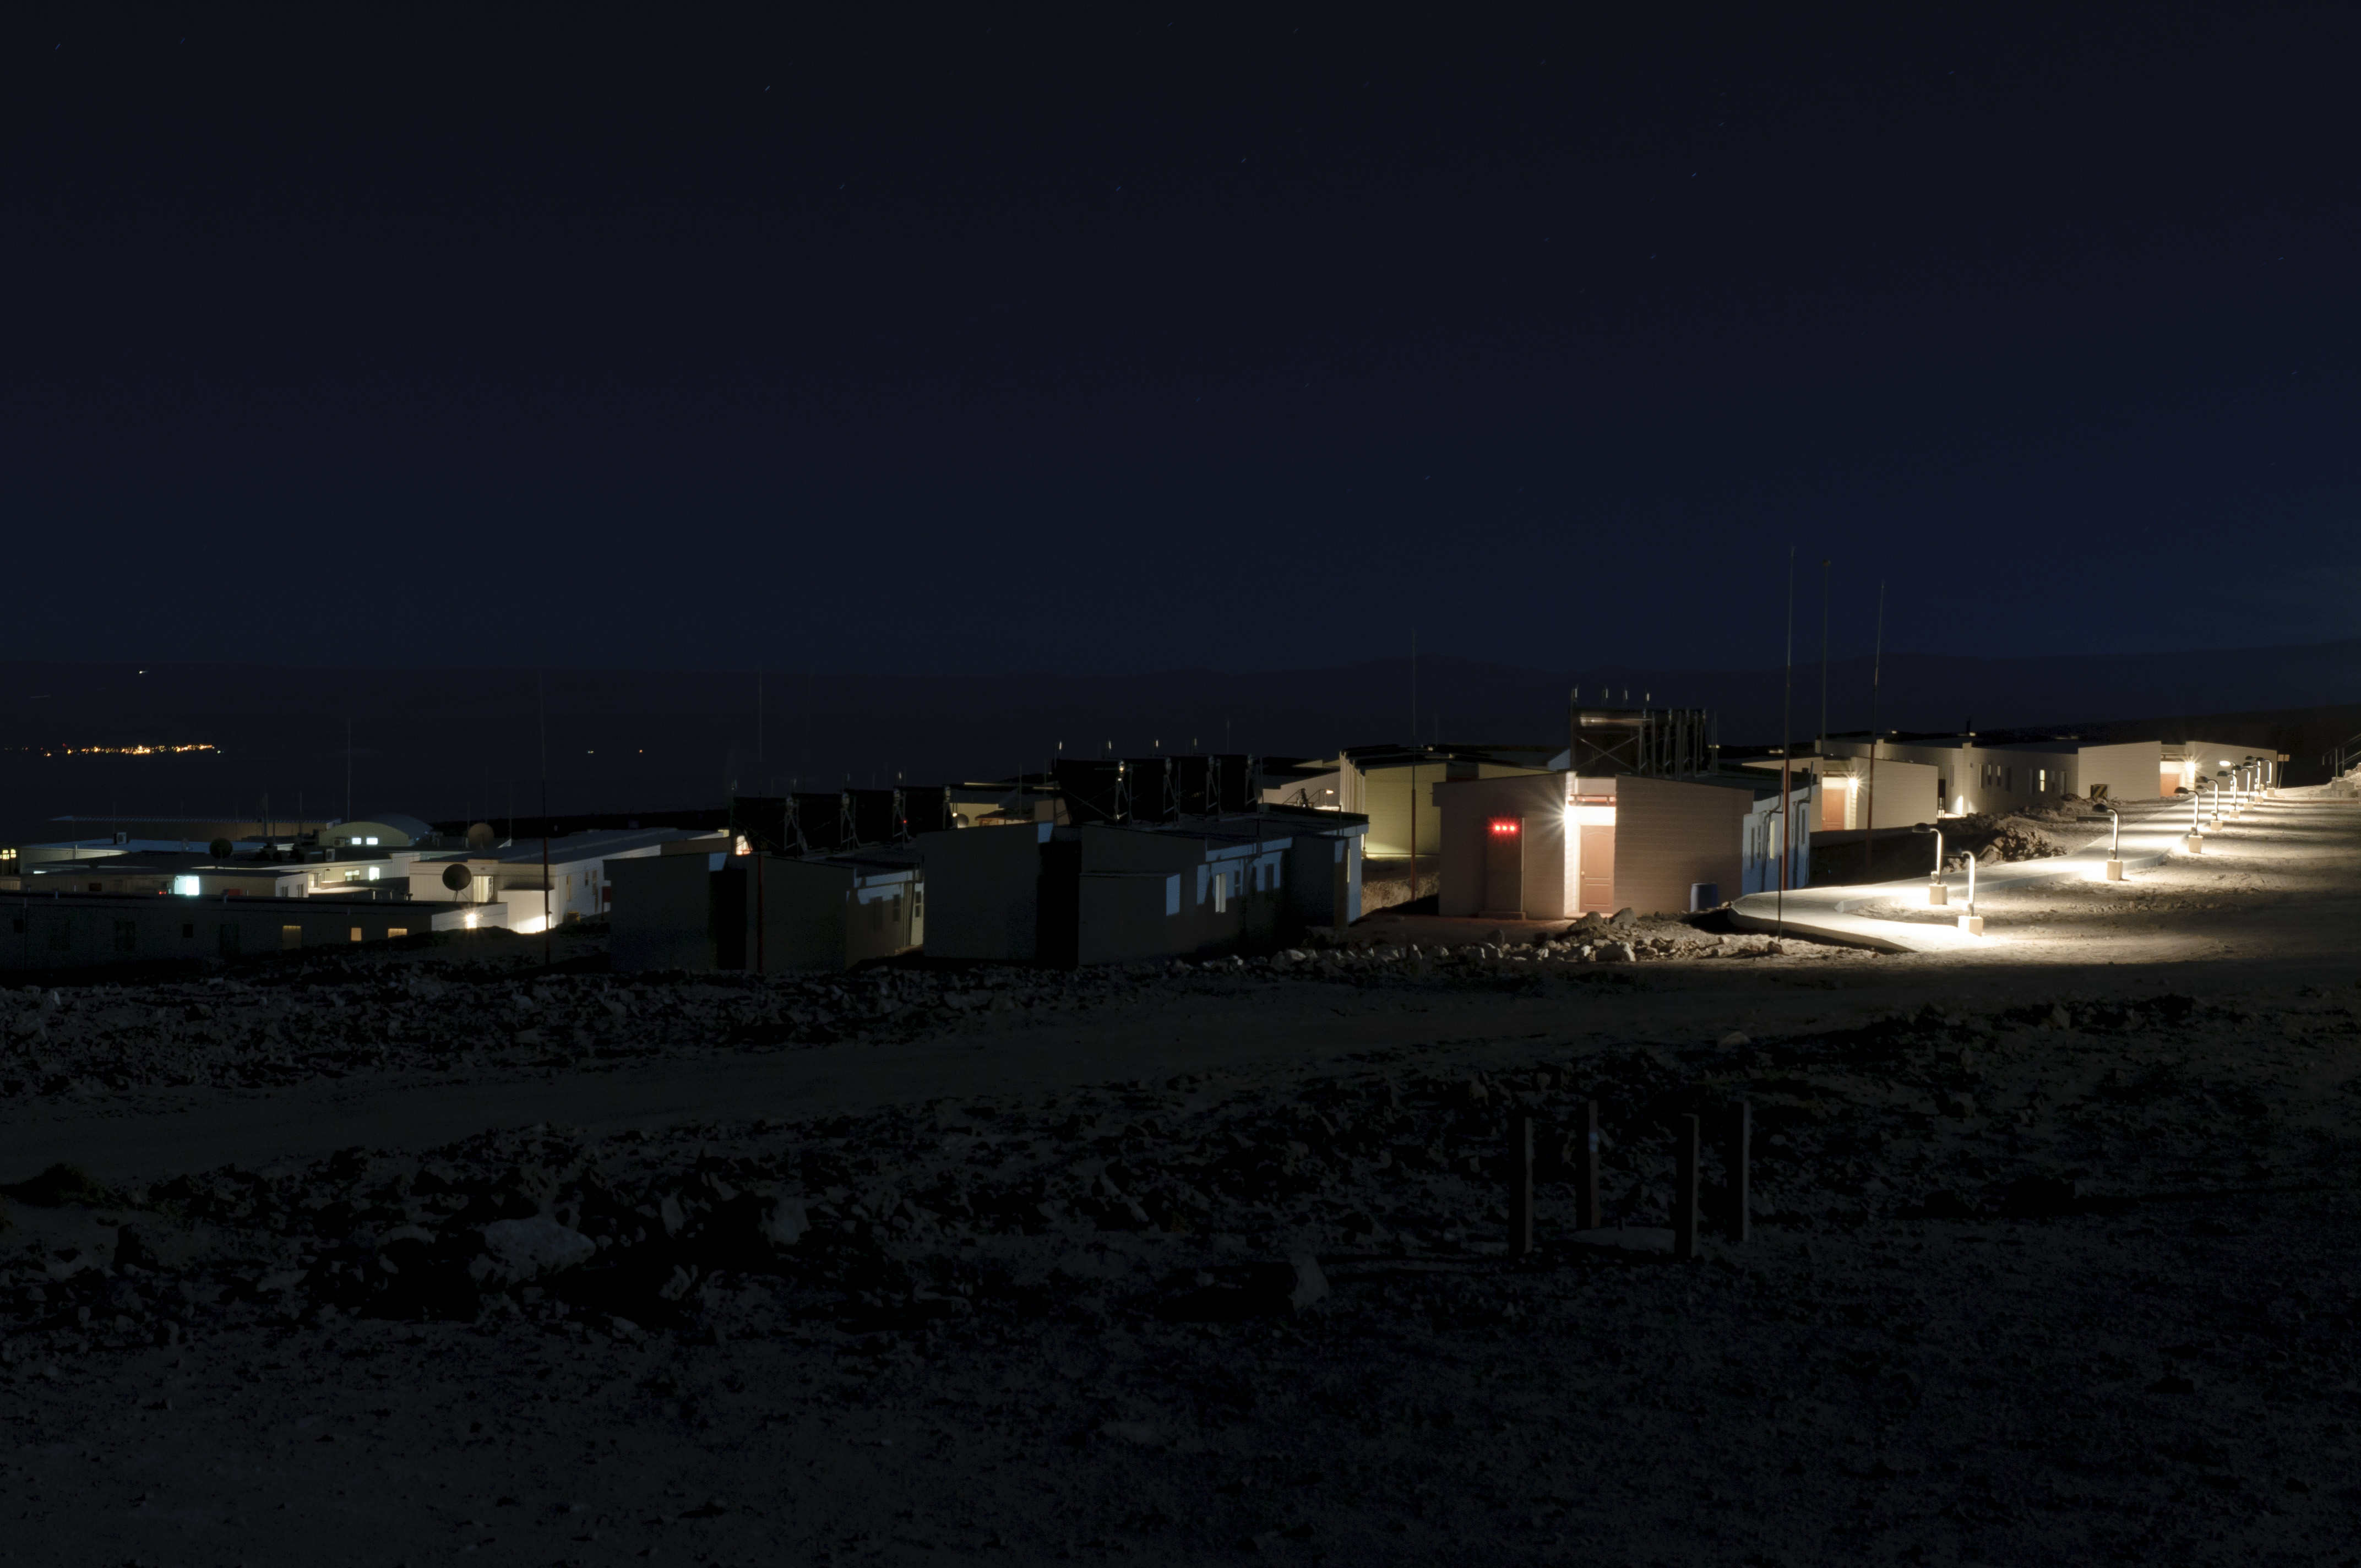
horizon, light, sunset, night, dawn, cityscape, dusk, evening, reflection, darkness, nikon, lighting, chile, eso, sanpedrodeatacama, d300, osf, atmosphere of earth